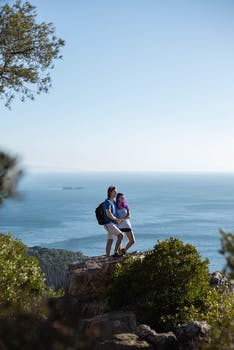
Label: No Watermark